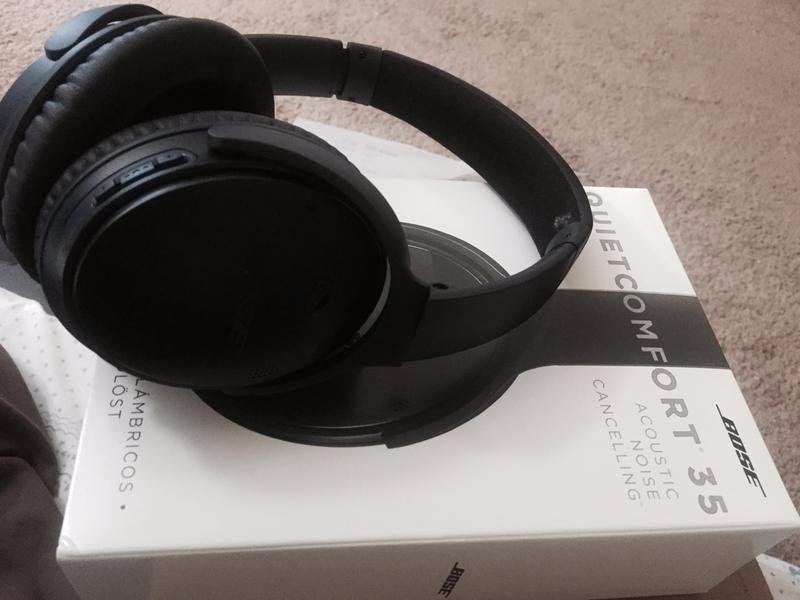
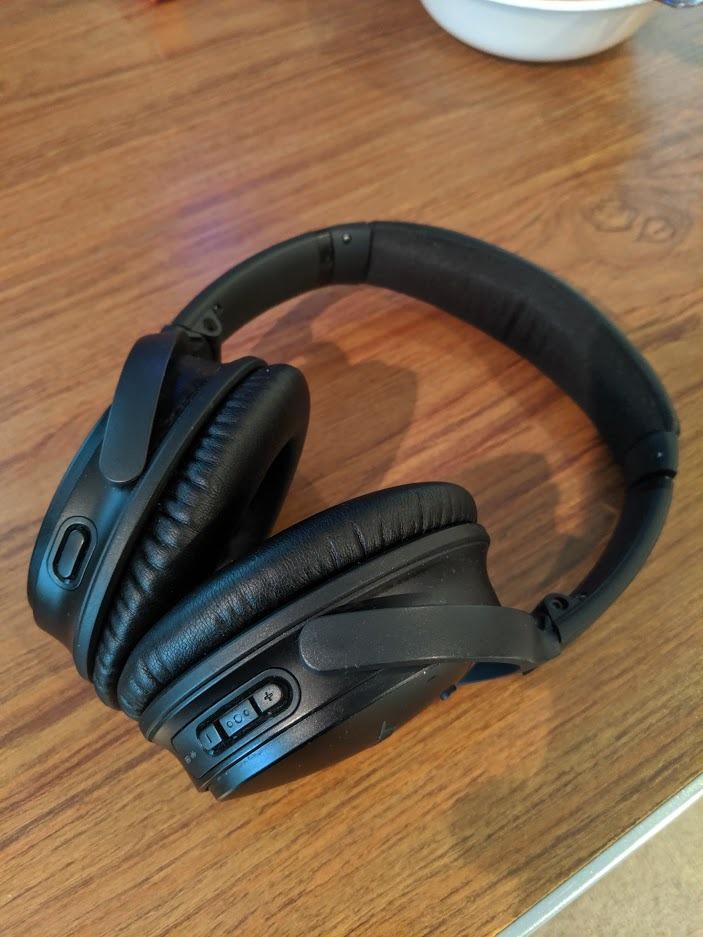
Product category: headphones
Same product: yes